Ferdinando Galiani

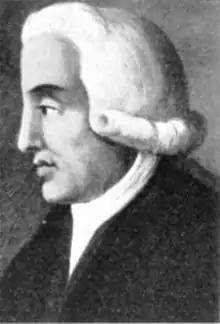
Ferdinando Galiani.

Ferdinando Galiani (2 December 1728, Chieti, Kingdom of Naples – 30 October 1787, Naples, Kingdom of Naples), known in French contexts as "Abbé" Galiani, was an Italian economist, a leading Italian figure of the Enlightenment. Friedrich Nietzsche referred to him as "a most fastidious and refined intelligence" and "the most profound, discerning, and perhaps also the filthiest man of his century."